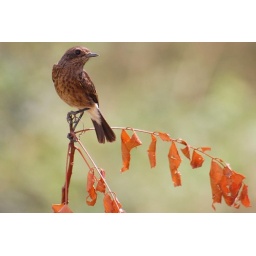
Once again I find this little cute bird in my balcony .